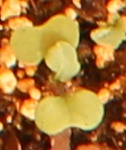
Label: Canola